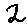
Label: 2